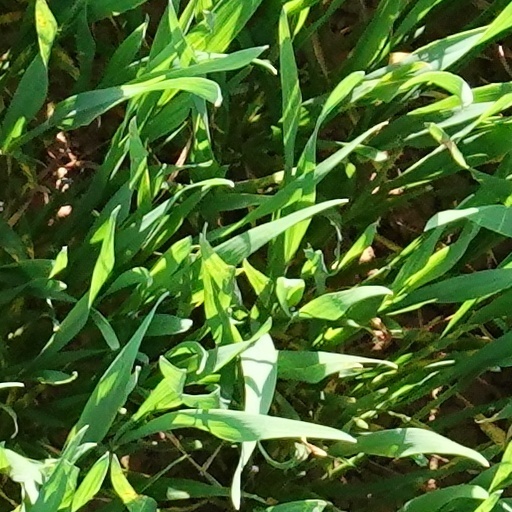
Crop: wheat